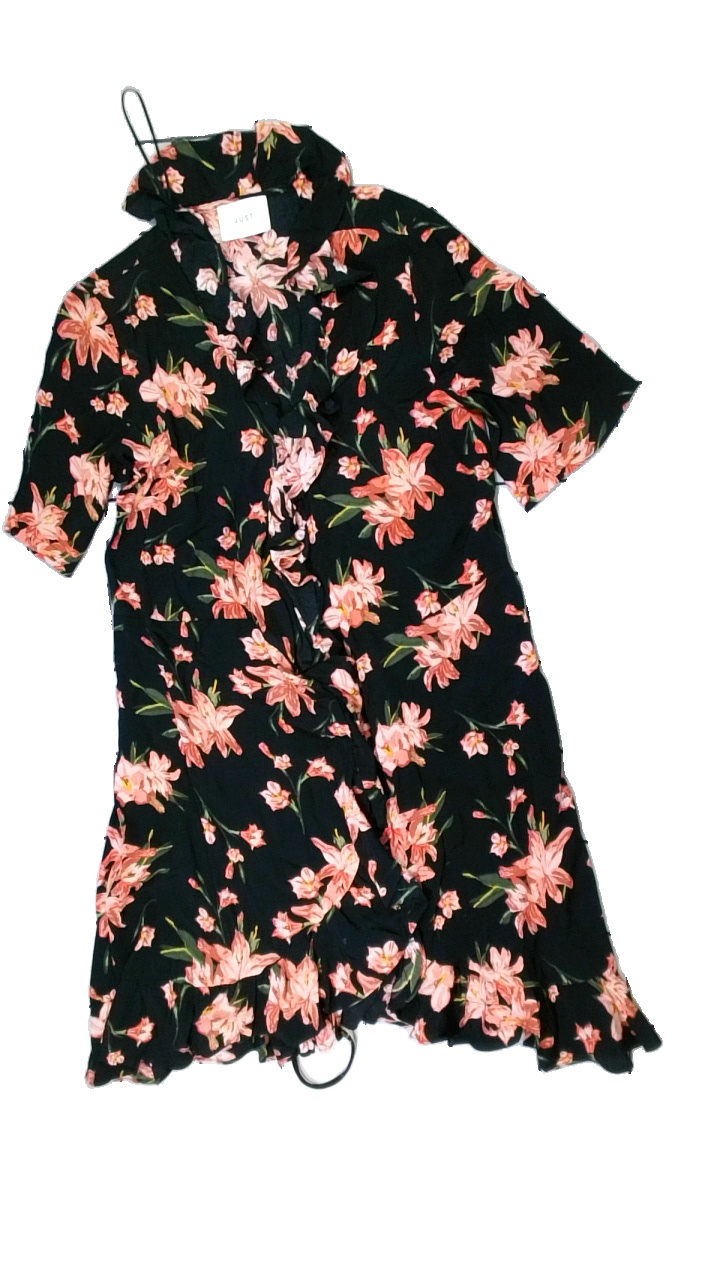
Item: Dress (Ladies)
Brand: Just
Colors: Black, Pink, Green
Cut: Regular, V-collar
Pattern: Floral print
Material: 100% viscose
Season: All
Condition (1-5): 4
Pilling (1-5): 5
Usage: Reuse
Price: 150-250